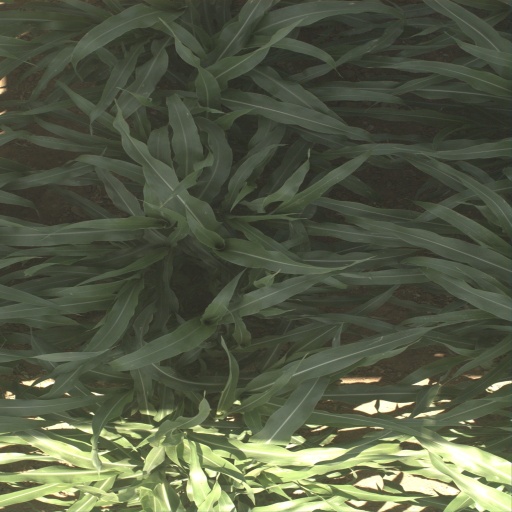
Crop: sorghum